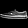
Label: Sneaker